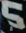
Number: 5